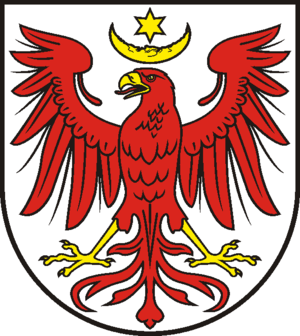
Werben est une commune allemande de l'arrondissement de Stendal, Land de Saxe-Anhalt.